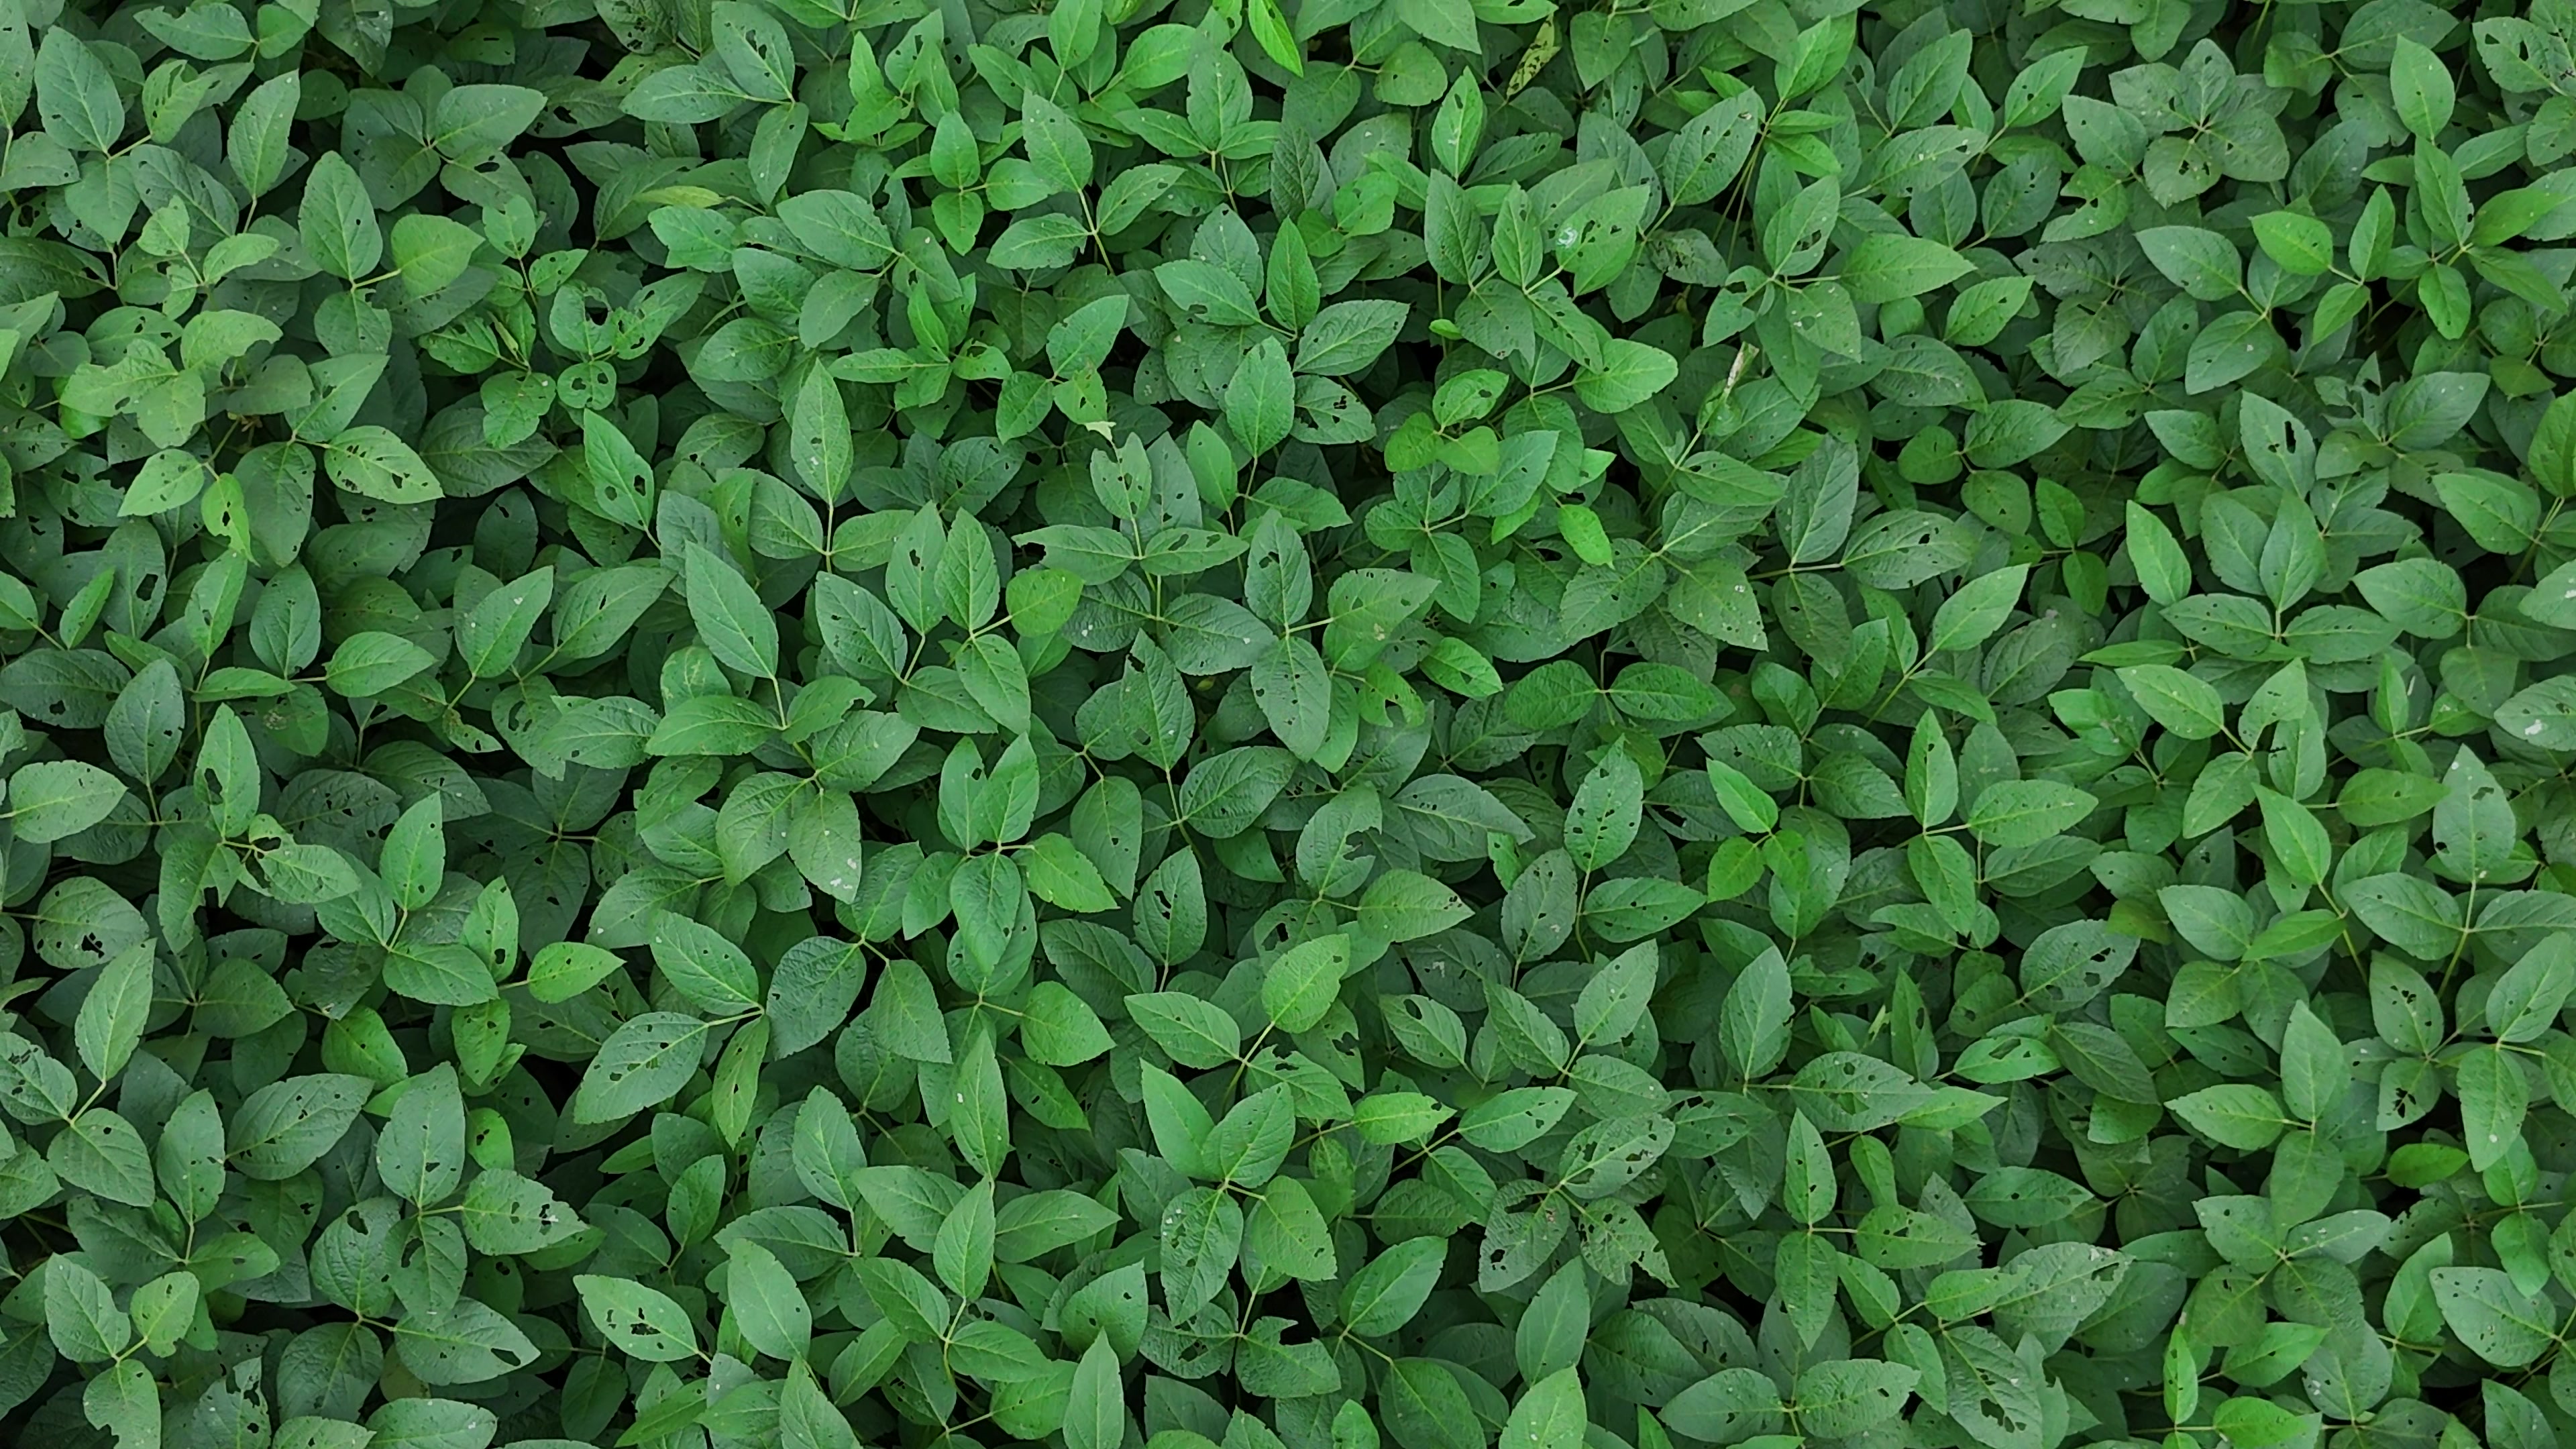
Label: Semilooper_Pest